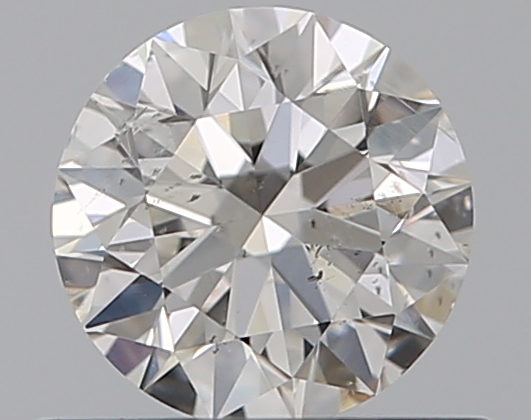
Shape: round
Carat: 0.5
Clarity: SI2
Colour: H
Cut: EX
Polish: EX
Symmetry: EX
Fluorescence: N
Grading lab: GIA
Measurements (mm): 5.06 x 5.08 x 3.15